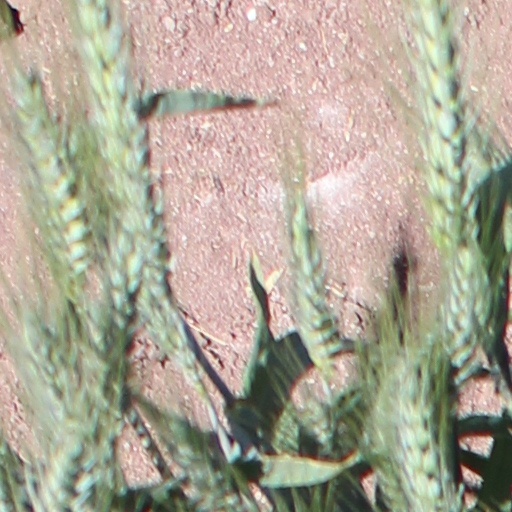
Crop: wheat